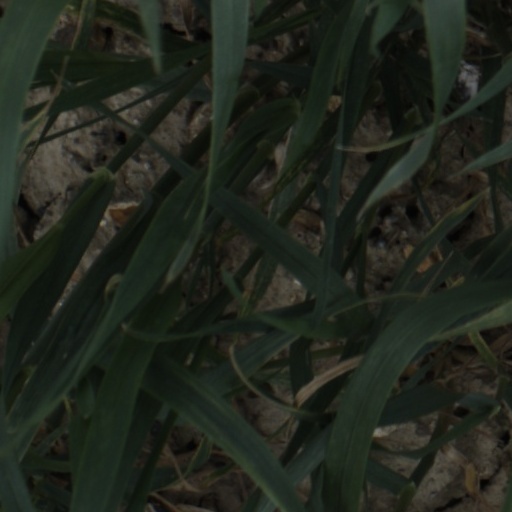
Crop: wheat